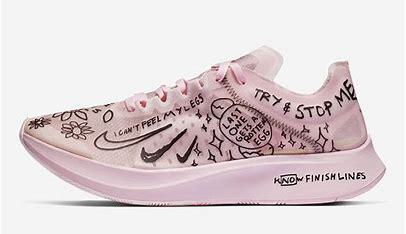
Brand: Nike
Model: Zoom Fly SP